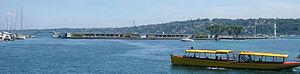
Les Bains des Pâquis à Genève (vus depuis le port CGN des Pâquis).
Les Bains des Pâquis sont une installation de bains publics située sur le môle de la rive droite du lac Léman et protégeant la rade de Genève, à la hauteur du quartier des Pâquis. Ils abritent le siège de l'Association des usagers de Bains des Pâquis et du Sauvetage de Genève. Ils sont ouverts toute l'année.